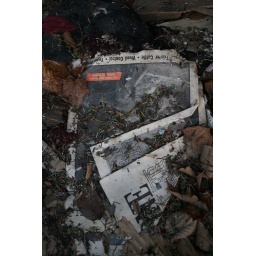
clarence newton road - near blowing rock - january 1 2009